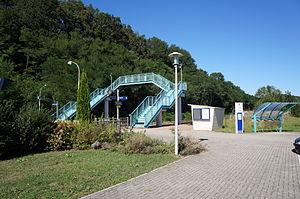
La gare de Ronchamp en Haute-Saône dans l'est de la France. Vue d'ensemble
Ronchamp est une commune française située dans le département de la Haute-Saône en région Bourgogne-Franche-Comté. Elle est le siège de la communauté de communes Rahin et Chérimont.
La gare de Ronchamp est une gare ferroviaire française de la ligne de Paris-Est à Mulhouse-Ville, située sur le territoire de la commune de Ronchamp, dans le département de la Haute-Saône en région Bourgogne-Franche-Comté.